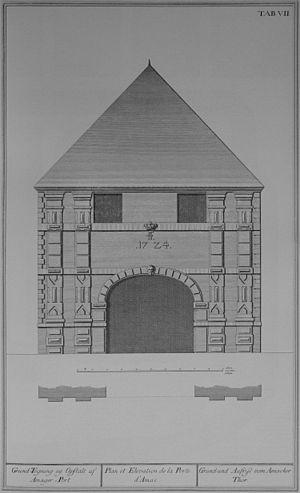
Plan et Elevation de la Porte d'Amac